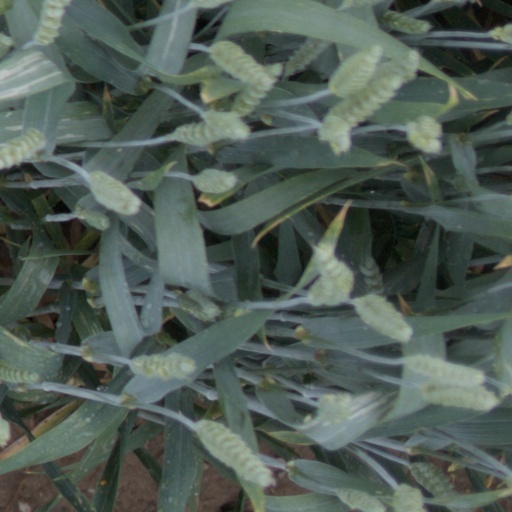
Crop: wheat